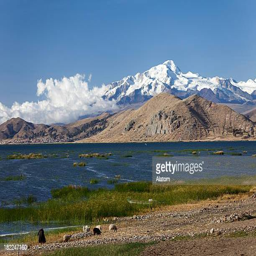
view over lake and mountain range